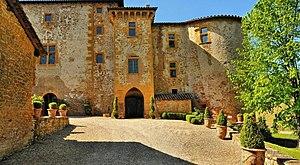
facade avant
Le château de Rapetour, parfois orthographié Raptour, est une maison forte du XIIIᵉ siècle qui se dresse à l'entrée du village de Theizé, en Beaujolais dans le département du Rhône.